Answer in natural language. Which object is closer to Doorway (highlighted by a red box), artistic colourful white paper drawing scenario (highlighted by a blue box) or dark grey lshaped countertop (highlighted by a green box)? Choose between the following options: artistic colourful white paper drawing scenario (highlighted by a blue box) or dark grey lshaped countertop (highlighted by a green box)
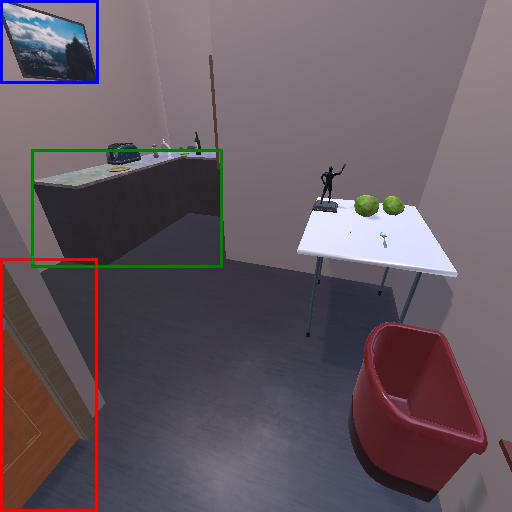
<answer>artistic colourful white paper drawing scenario (highlighted by a blue box)</answer>